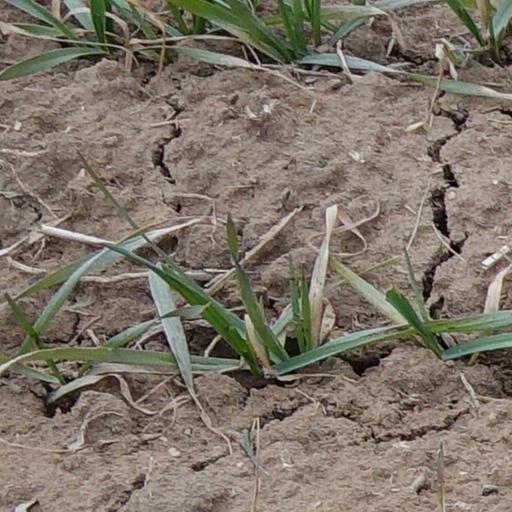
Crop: wheat